Bread and Puppet Theater

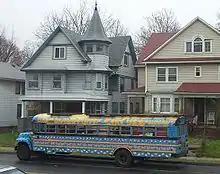
The Bread and Puppet bus on tour, parked in front of the Ant Hill Cooperative in Rochester, New York.

An hour long play that critiqued the ongoing war in Vietnam. It was dedicated to American protesters who died after setting fire to themselves and depicted life for Vietnamese villagers during the war.